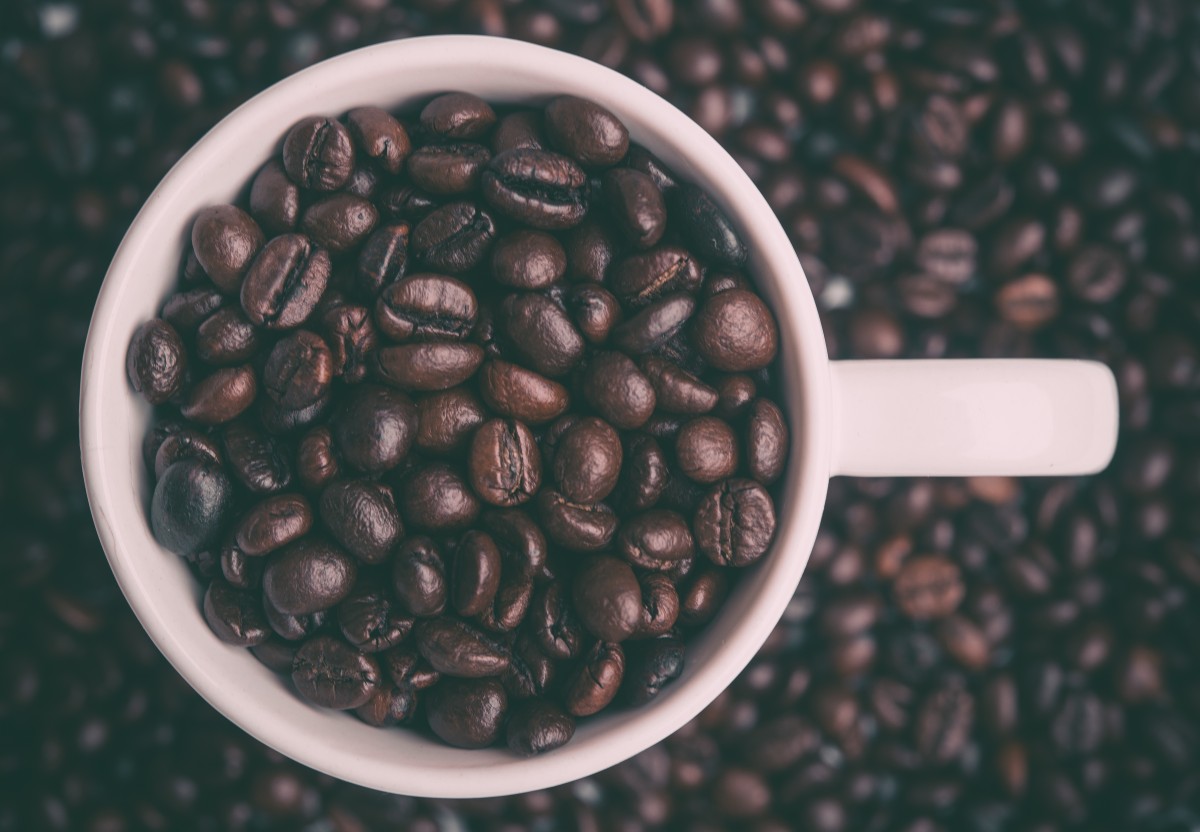
Tags: food, produce, drink, dessert, caffeine